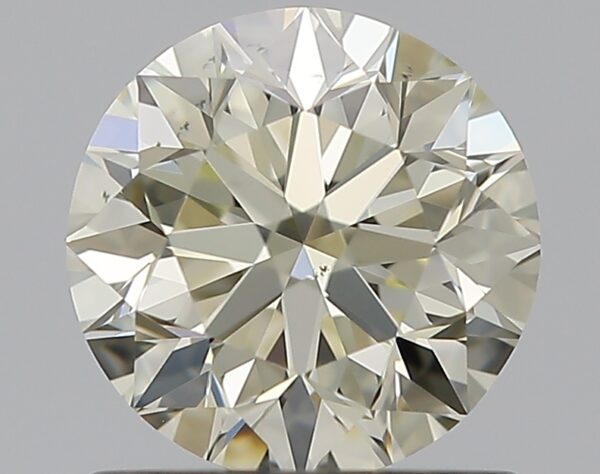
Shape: round
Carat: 0.92
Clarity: VS2
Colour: N
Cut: VG
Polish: EX
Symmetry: EX
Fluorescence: N
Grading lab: GIA
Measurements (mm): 6.05 x 6.09 x 3.92